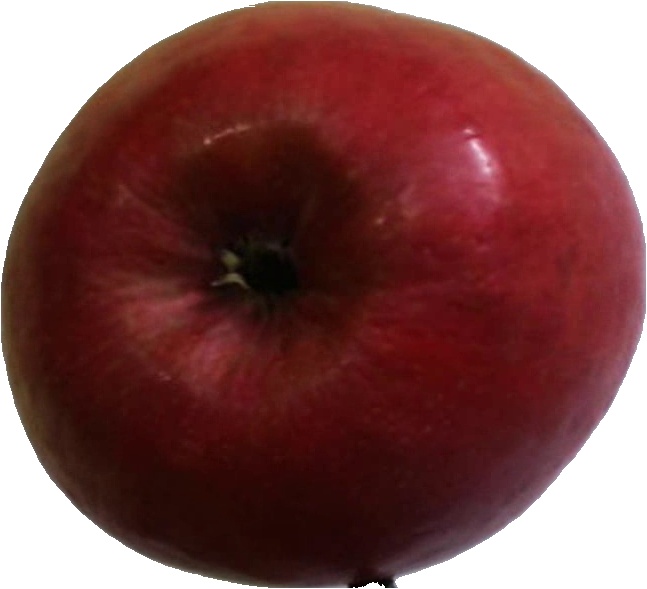
Label: apple_crimson_snow_1